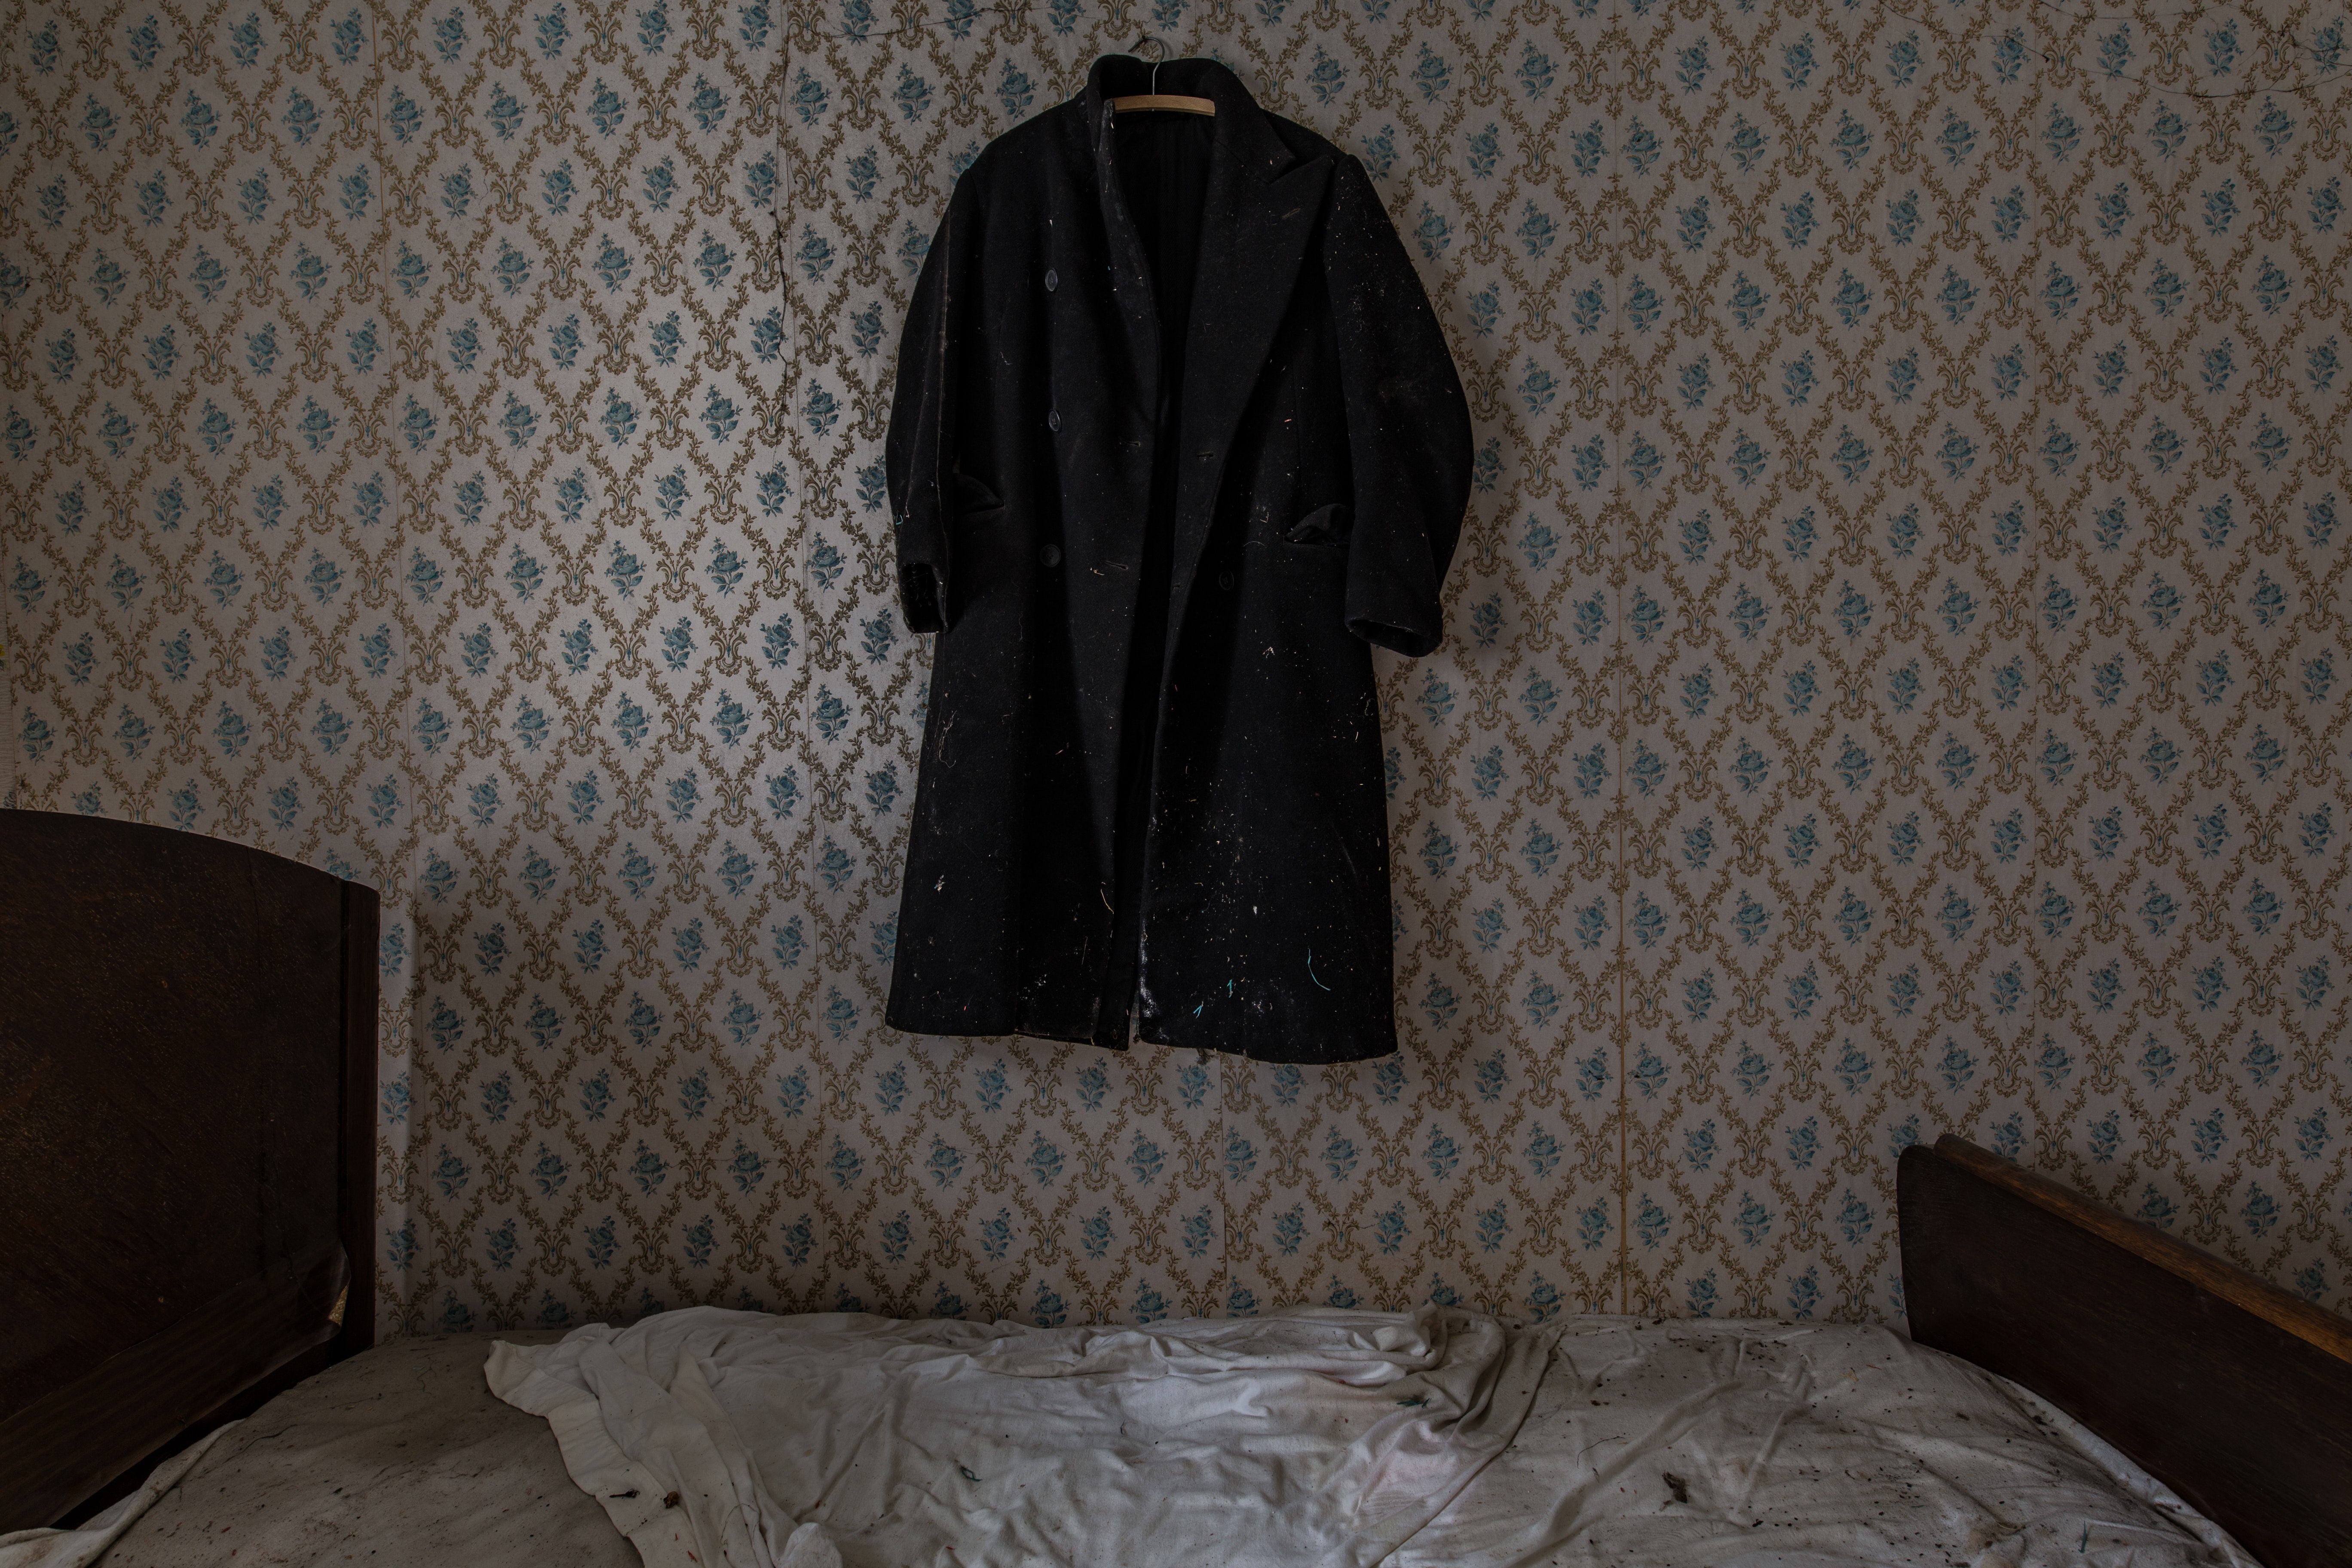
room, wall, bed, bedroom, outerwear, textile, furniture, linens, pattern, house, bedding, bed sheet, interior design